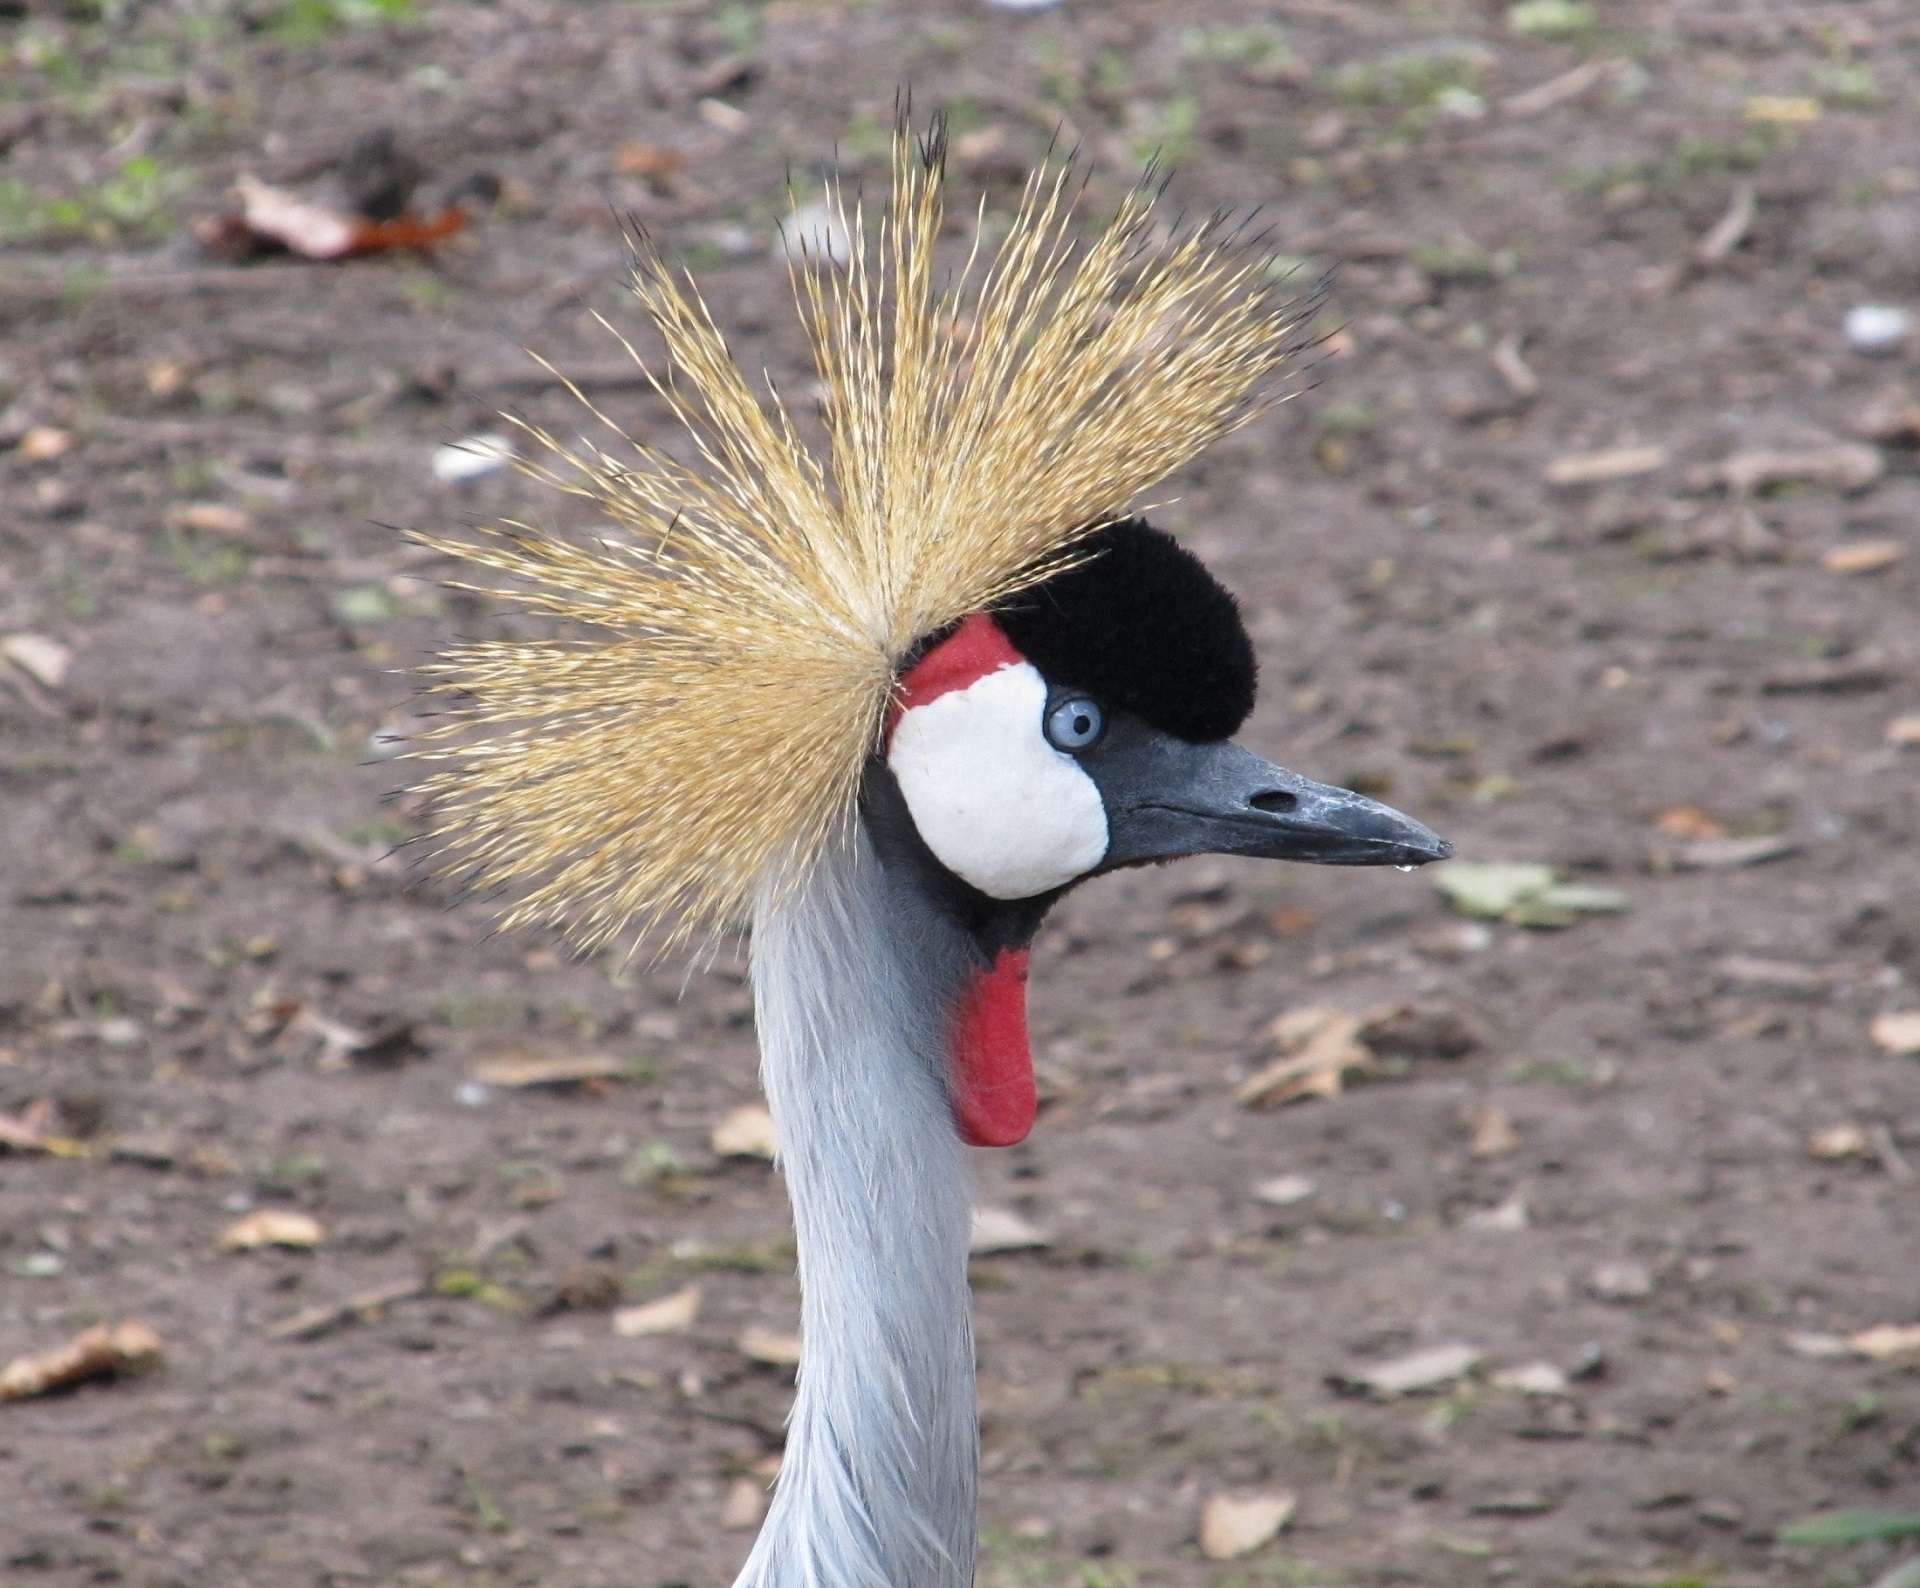
nature, bird, white, wildlife, zoo, portrait, red, beak, africa, black, fauna, close up, enclosure, outdoors, eyes, feathers, head, vertebrate, crane, water bird, crowned crane, crane like bird